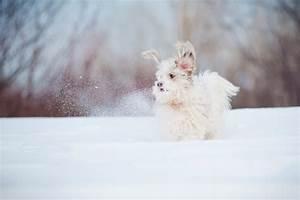
dog